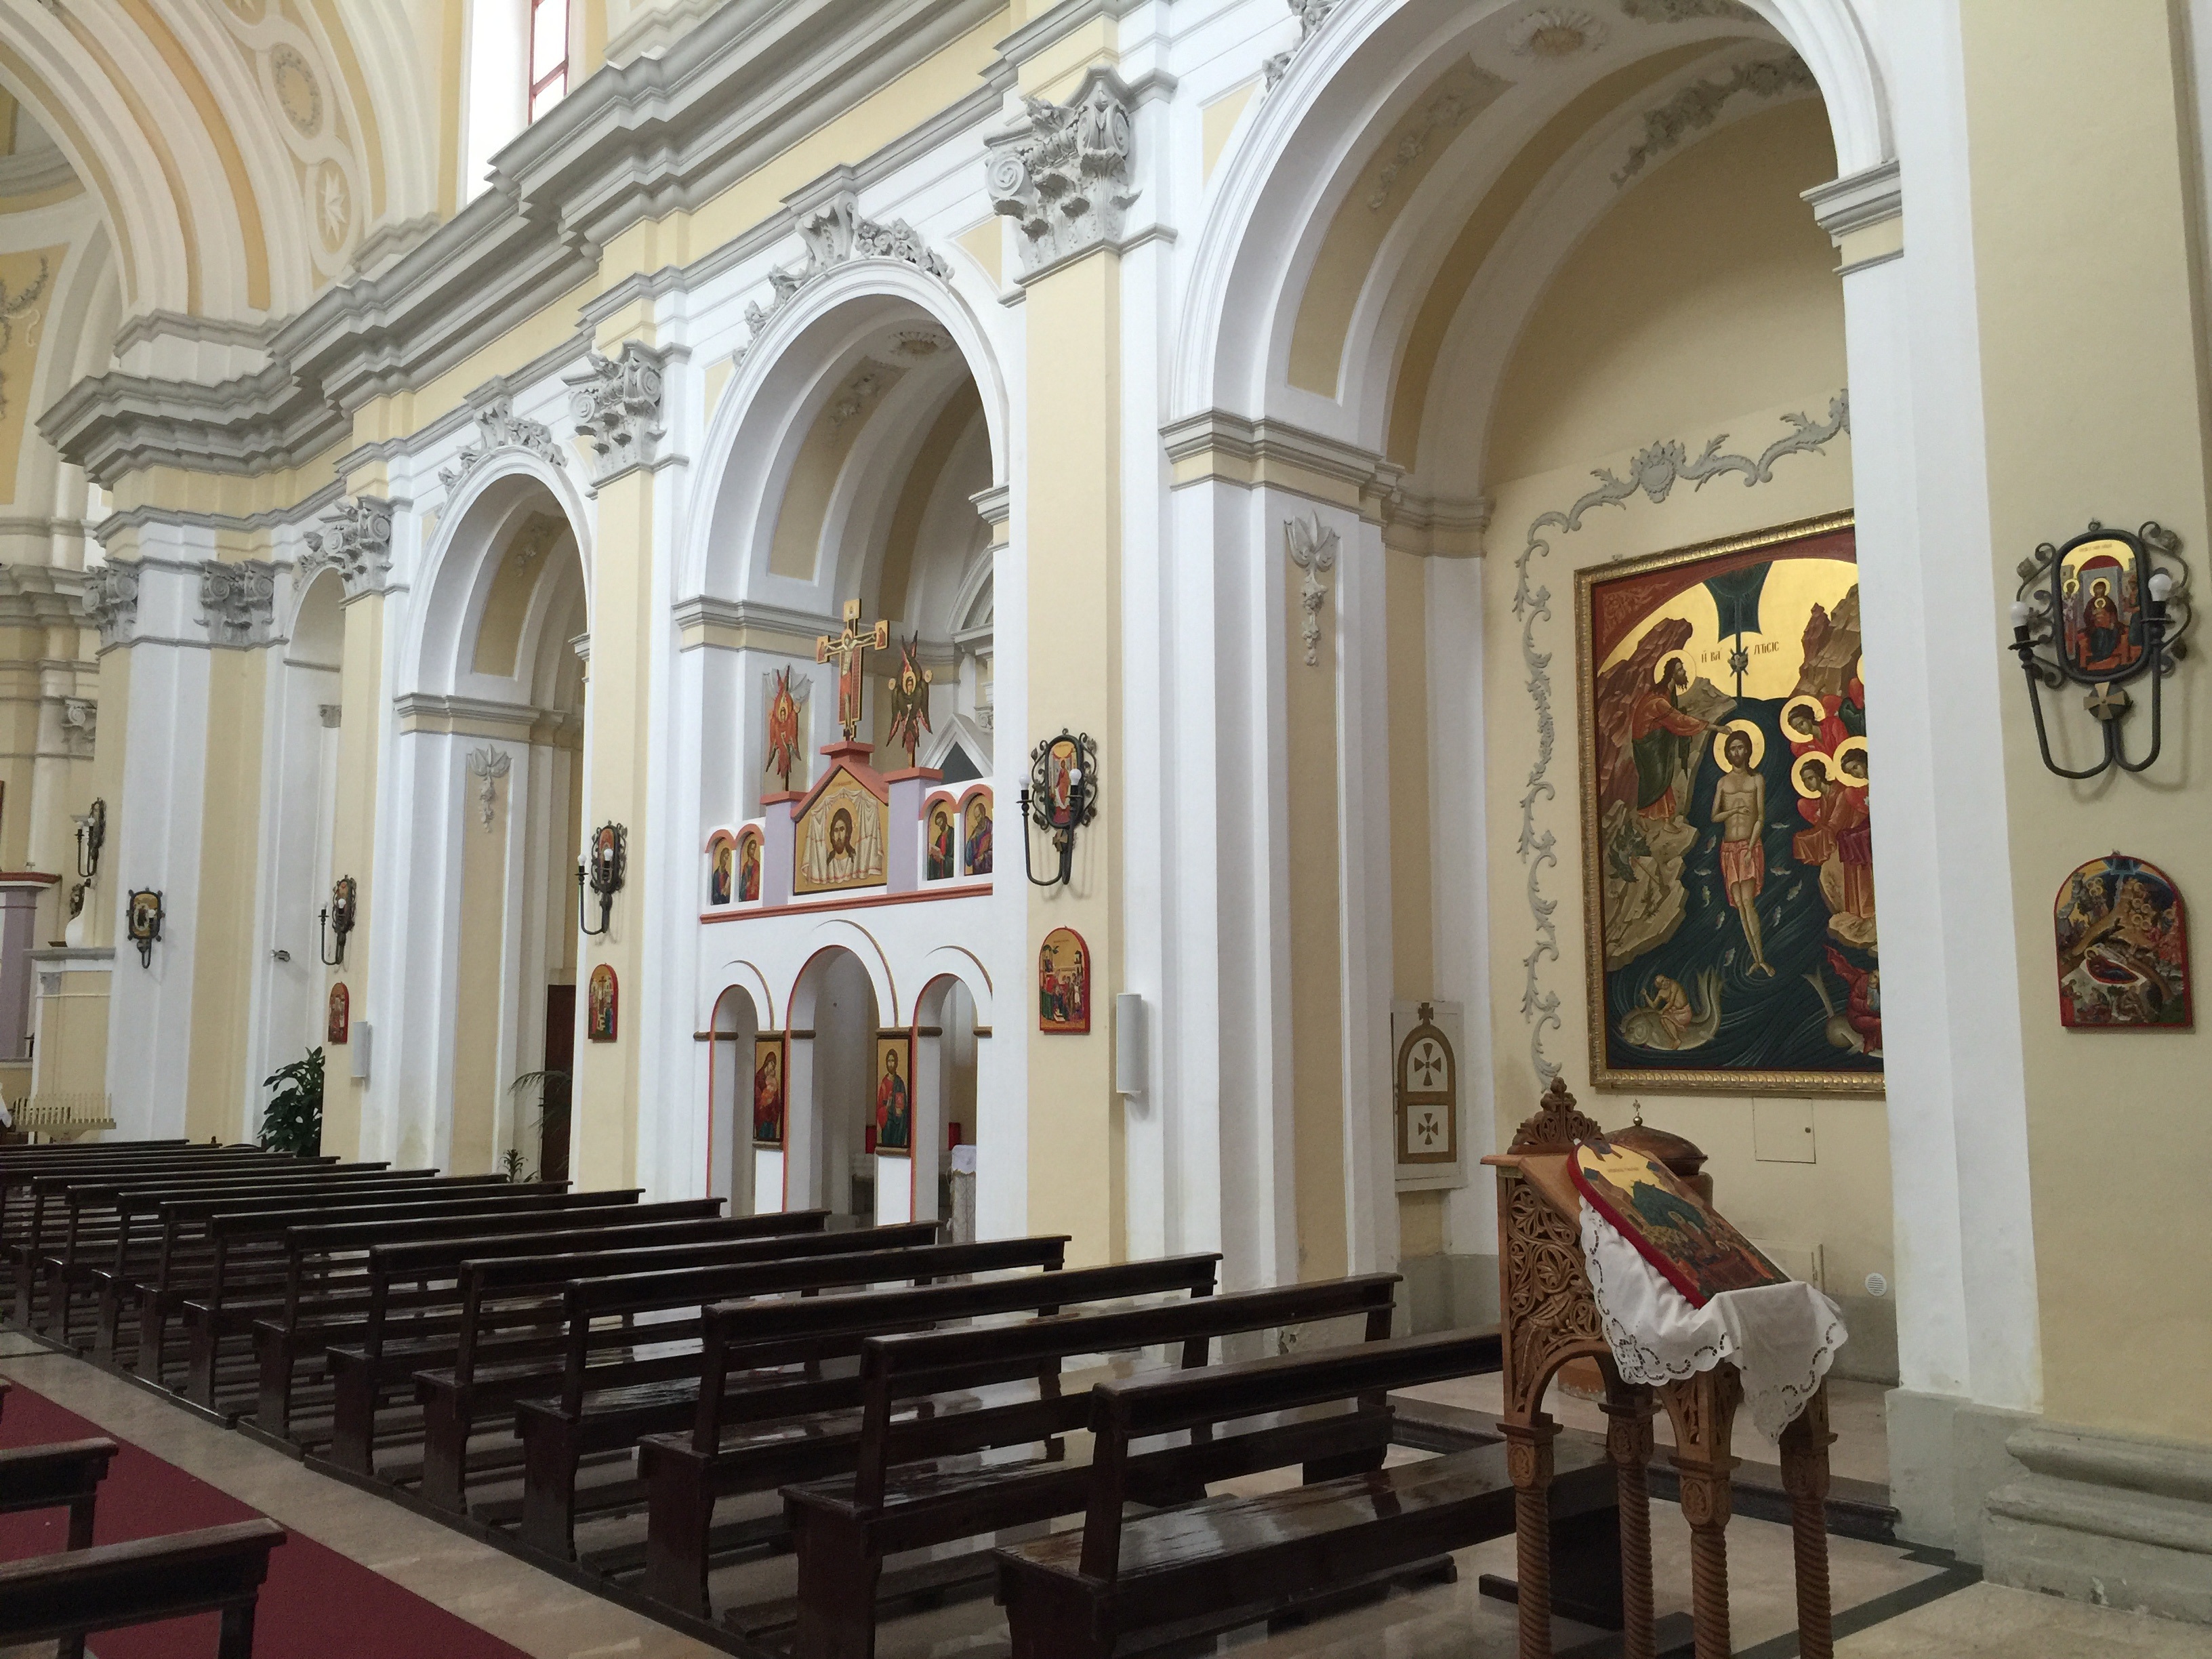
building, palace, italy, church, chapel, place of worship, interior design, altar, synagogue, tourist attraction, estate, ancient history, santa maria assunta, frascineto